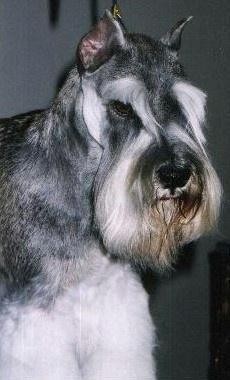
standard_schnauzer